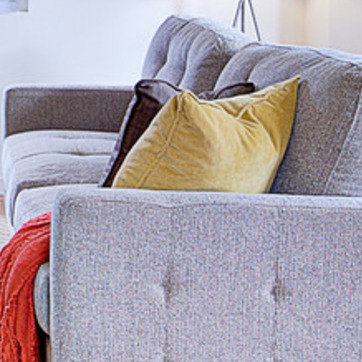
Material: fabric